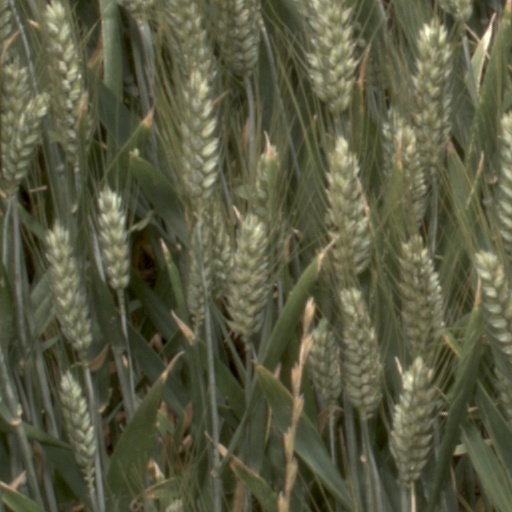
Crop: wheat